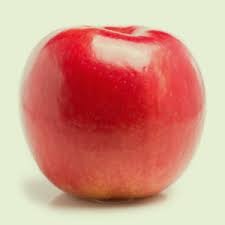
Label: Apple